Thirumakaraleeswarar temple

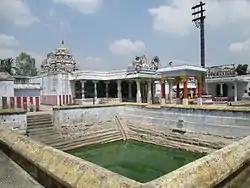
Image of the entrance of the temple

As per Hindu legend, Indra, the king of celestial deities, presented his white elephant to Muruga, the son of Shiva, during his marriage at Thiruparakundram. The divine couple travelled on the elephant. When Vishnu wanted to view the couple, they appeared at Thirumagaral.